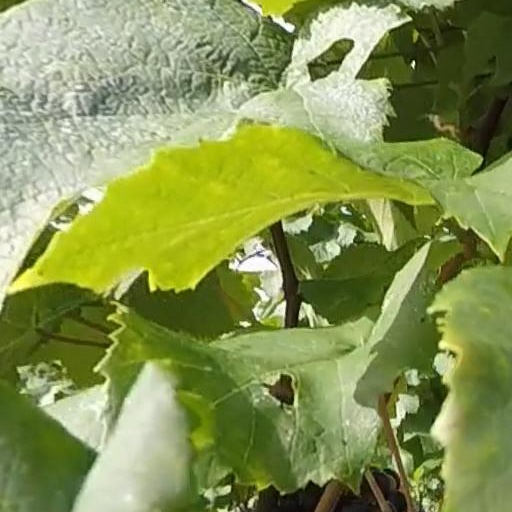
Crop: grape